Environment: real
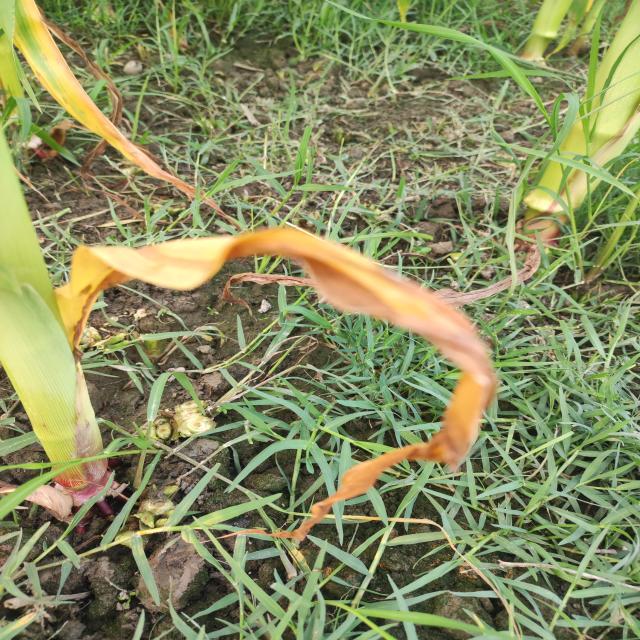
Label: nitrogen_deficiency